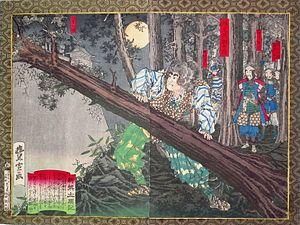
Le siège du château d'Inabayama en 1567 est la dernière bataille de la campagne d'Oda Nobunaga pour défaire le clan Saitō dans son château de montagne et conquérir la province de Mino au Japon. C'est un court siège de deux semaines, tenu entre le 13 et le 27 septembre 1567, ou dans le calendrier japonais : du 1ᵉʳ au 15ᵉ jour du 8ᵉ mois, au cours de la 10ᵉ année de l'ère Eiroku, selon la chronique de Nobunaga. Le siège prend fin par une bataille décisive et la victoire des forces combinées de Nobunaga, et il a pour conséquence l'assujettissement du clan Saitō, de ses vassaux et de ses alliés. Cette victoire est l'aboutissement de la « campagne de Mino » de Nobunaga, menée par intermittence au cours des six années précédentes. Elle met fin à la rivalité entre le clan Oda de la province d'Owari et le clan Saitō de Mino, rivalité commencée 20 ans auparavant entre Oda Nobuhide, le père de Nobunaga, et Saitō Dōsan.